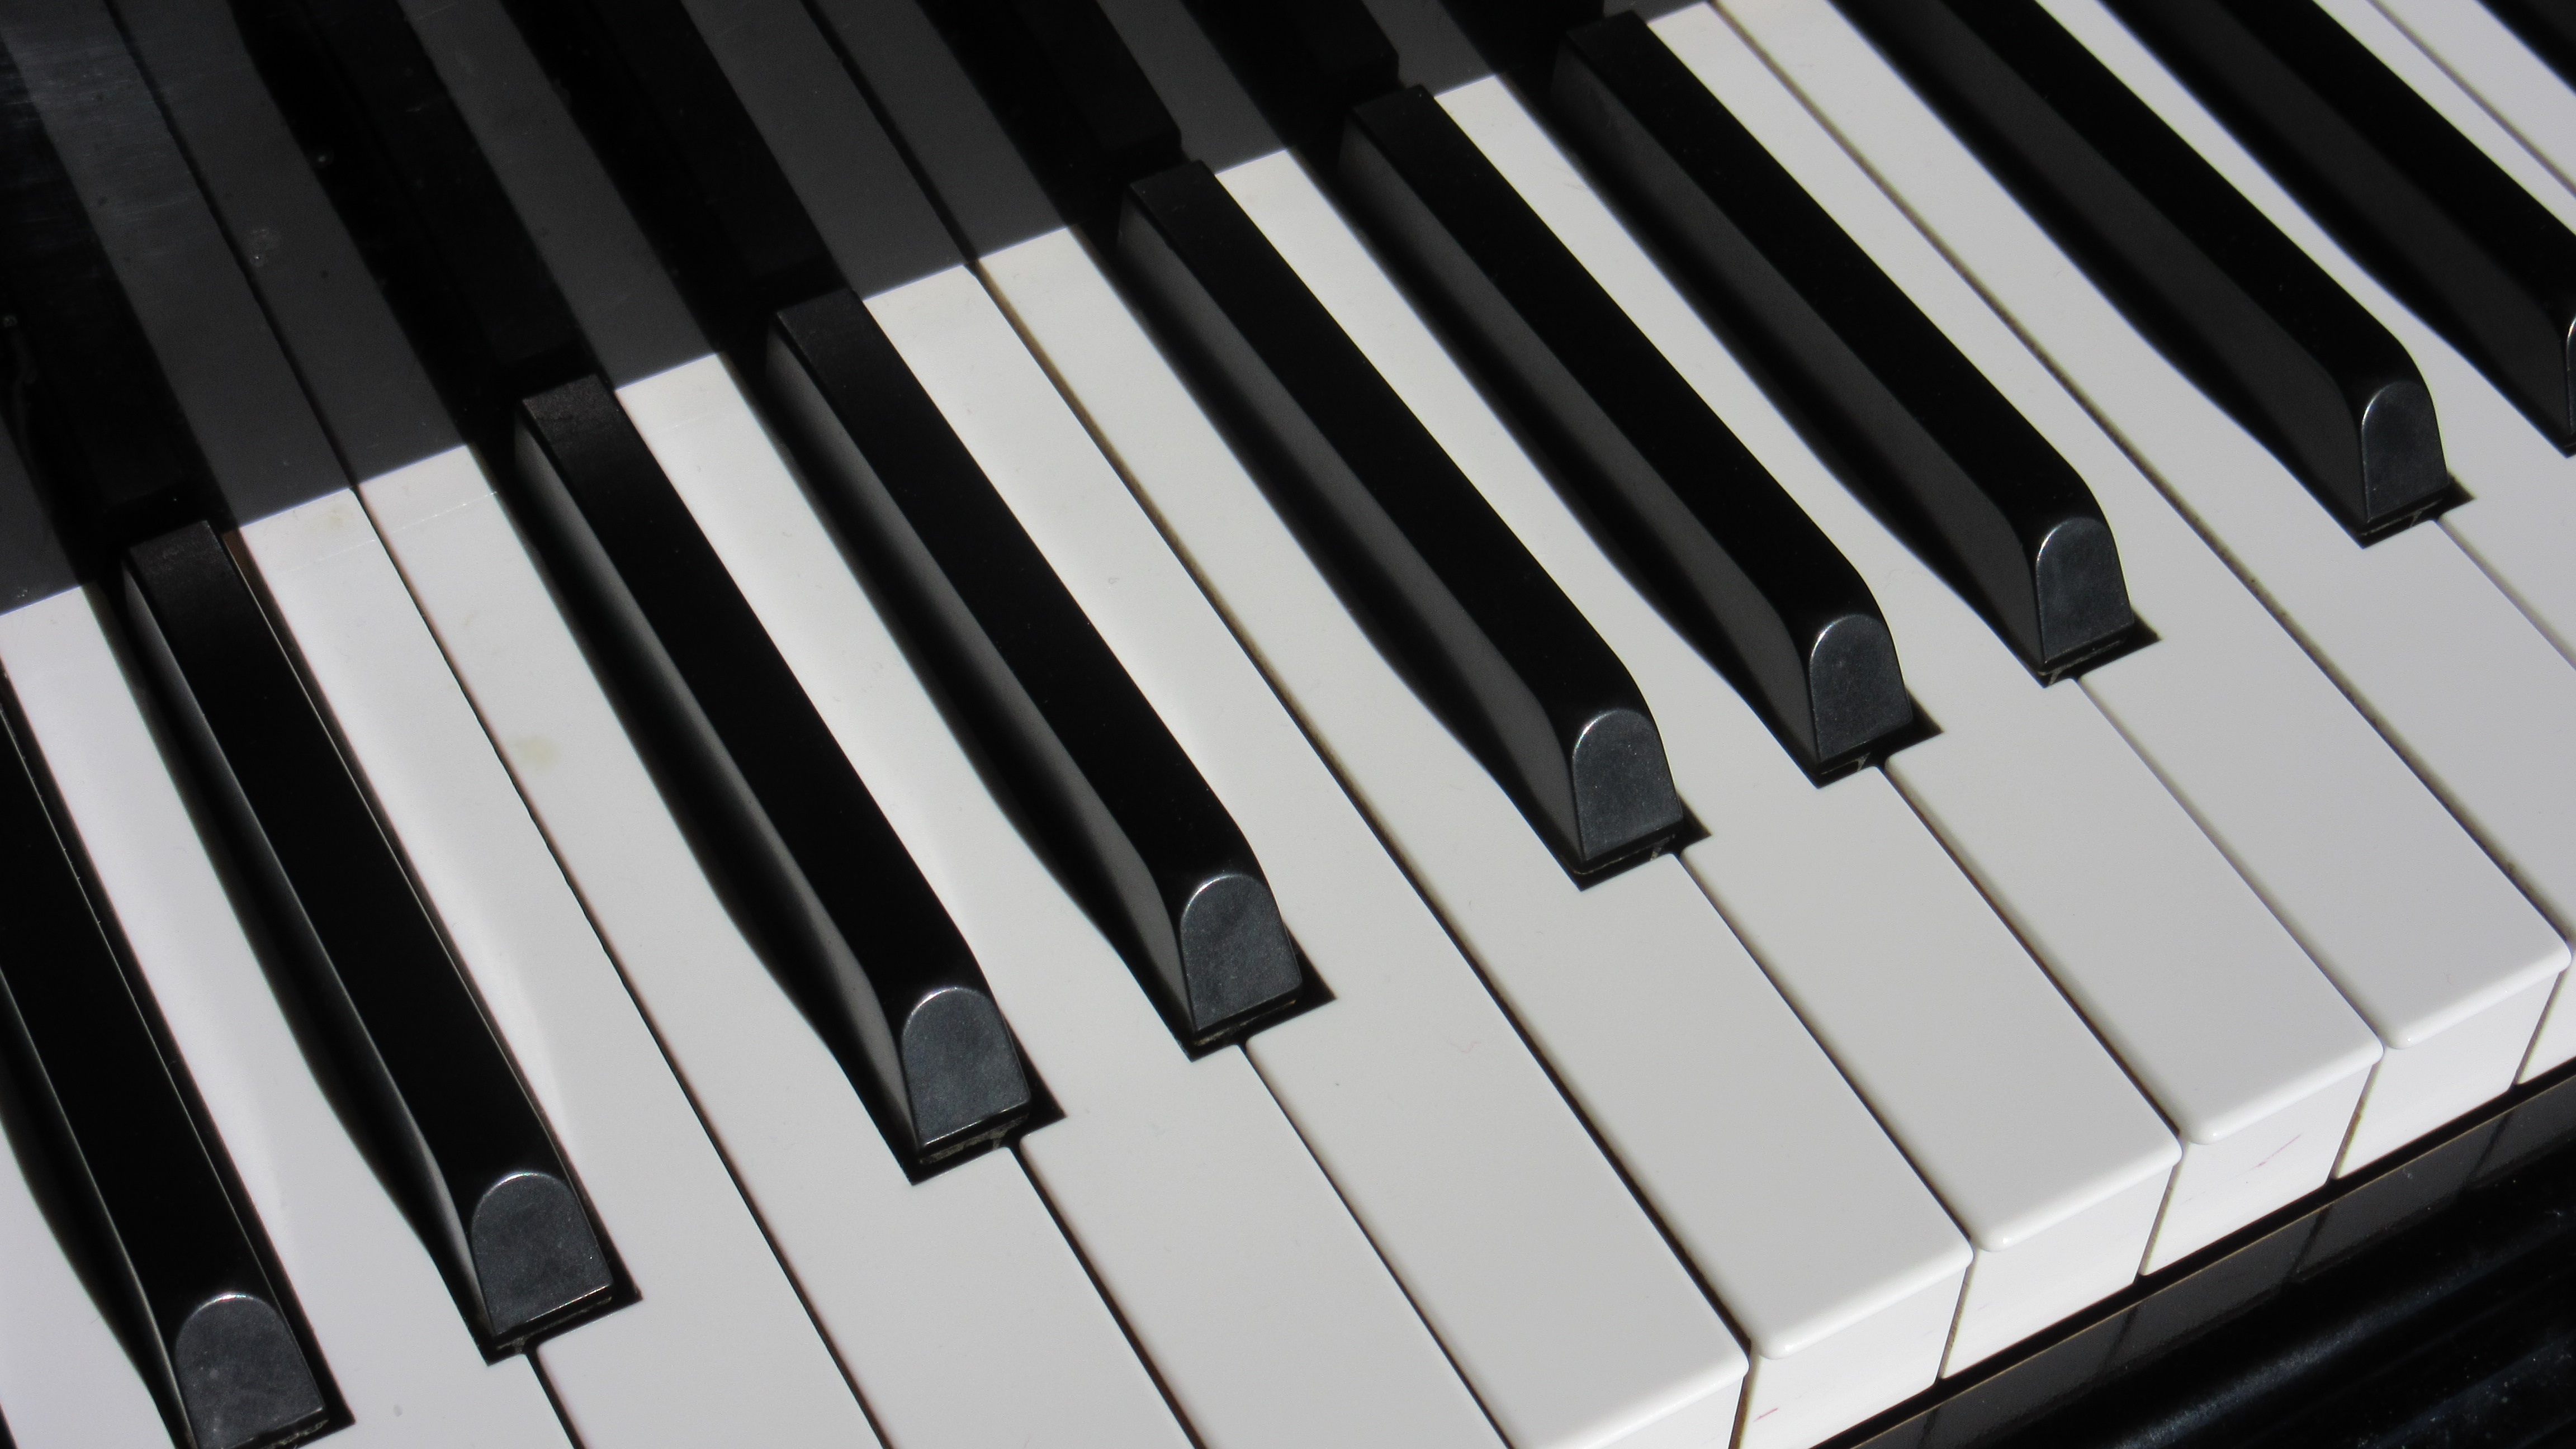
music, black and white, keyboard, technology, white, pattern, smooth, piano, black, close, musical instrument, background, keys, keyboard instrument, shiny, piano keyboard, piano keys, regularly, string instrument, digital piano, luxury vehicle, electronic device, musical keyboard, computer component, electronic instrument, electric piano, electronic keyboard, player piano, fortepiano, celesta, music workstation